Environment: real
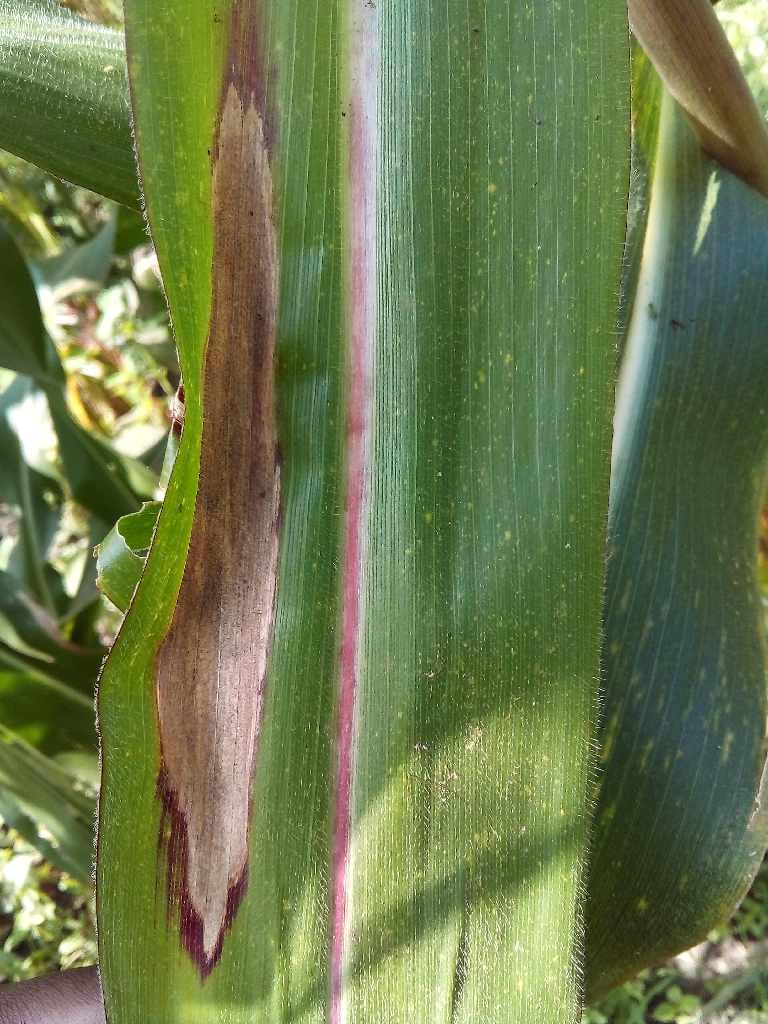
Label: northern_corn_leaf_blight